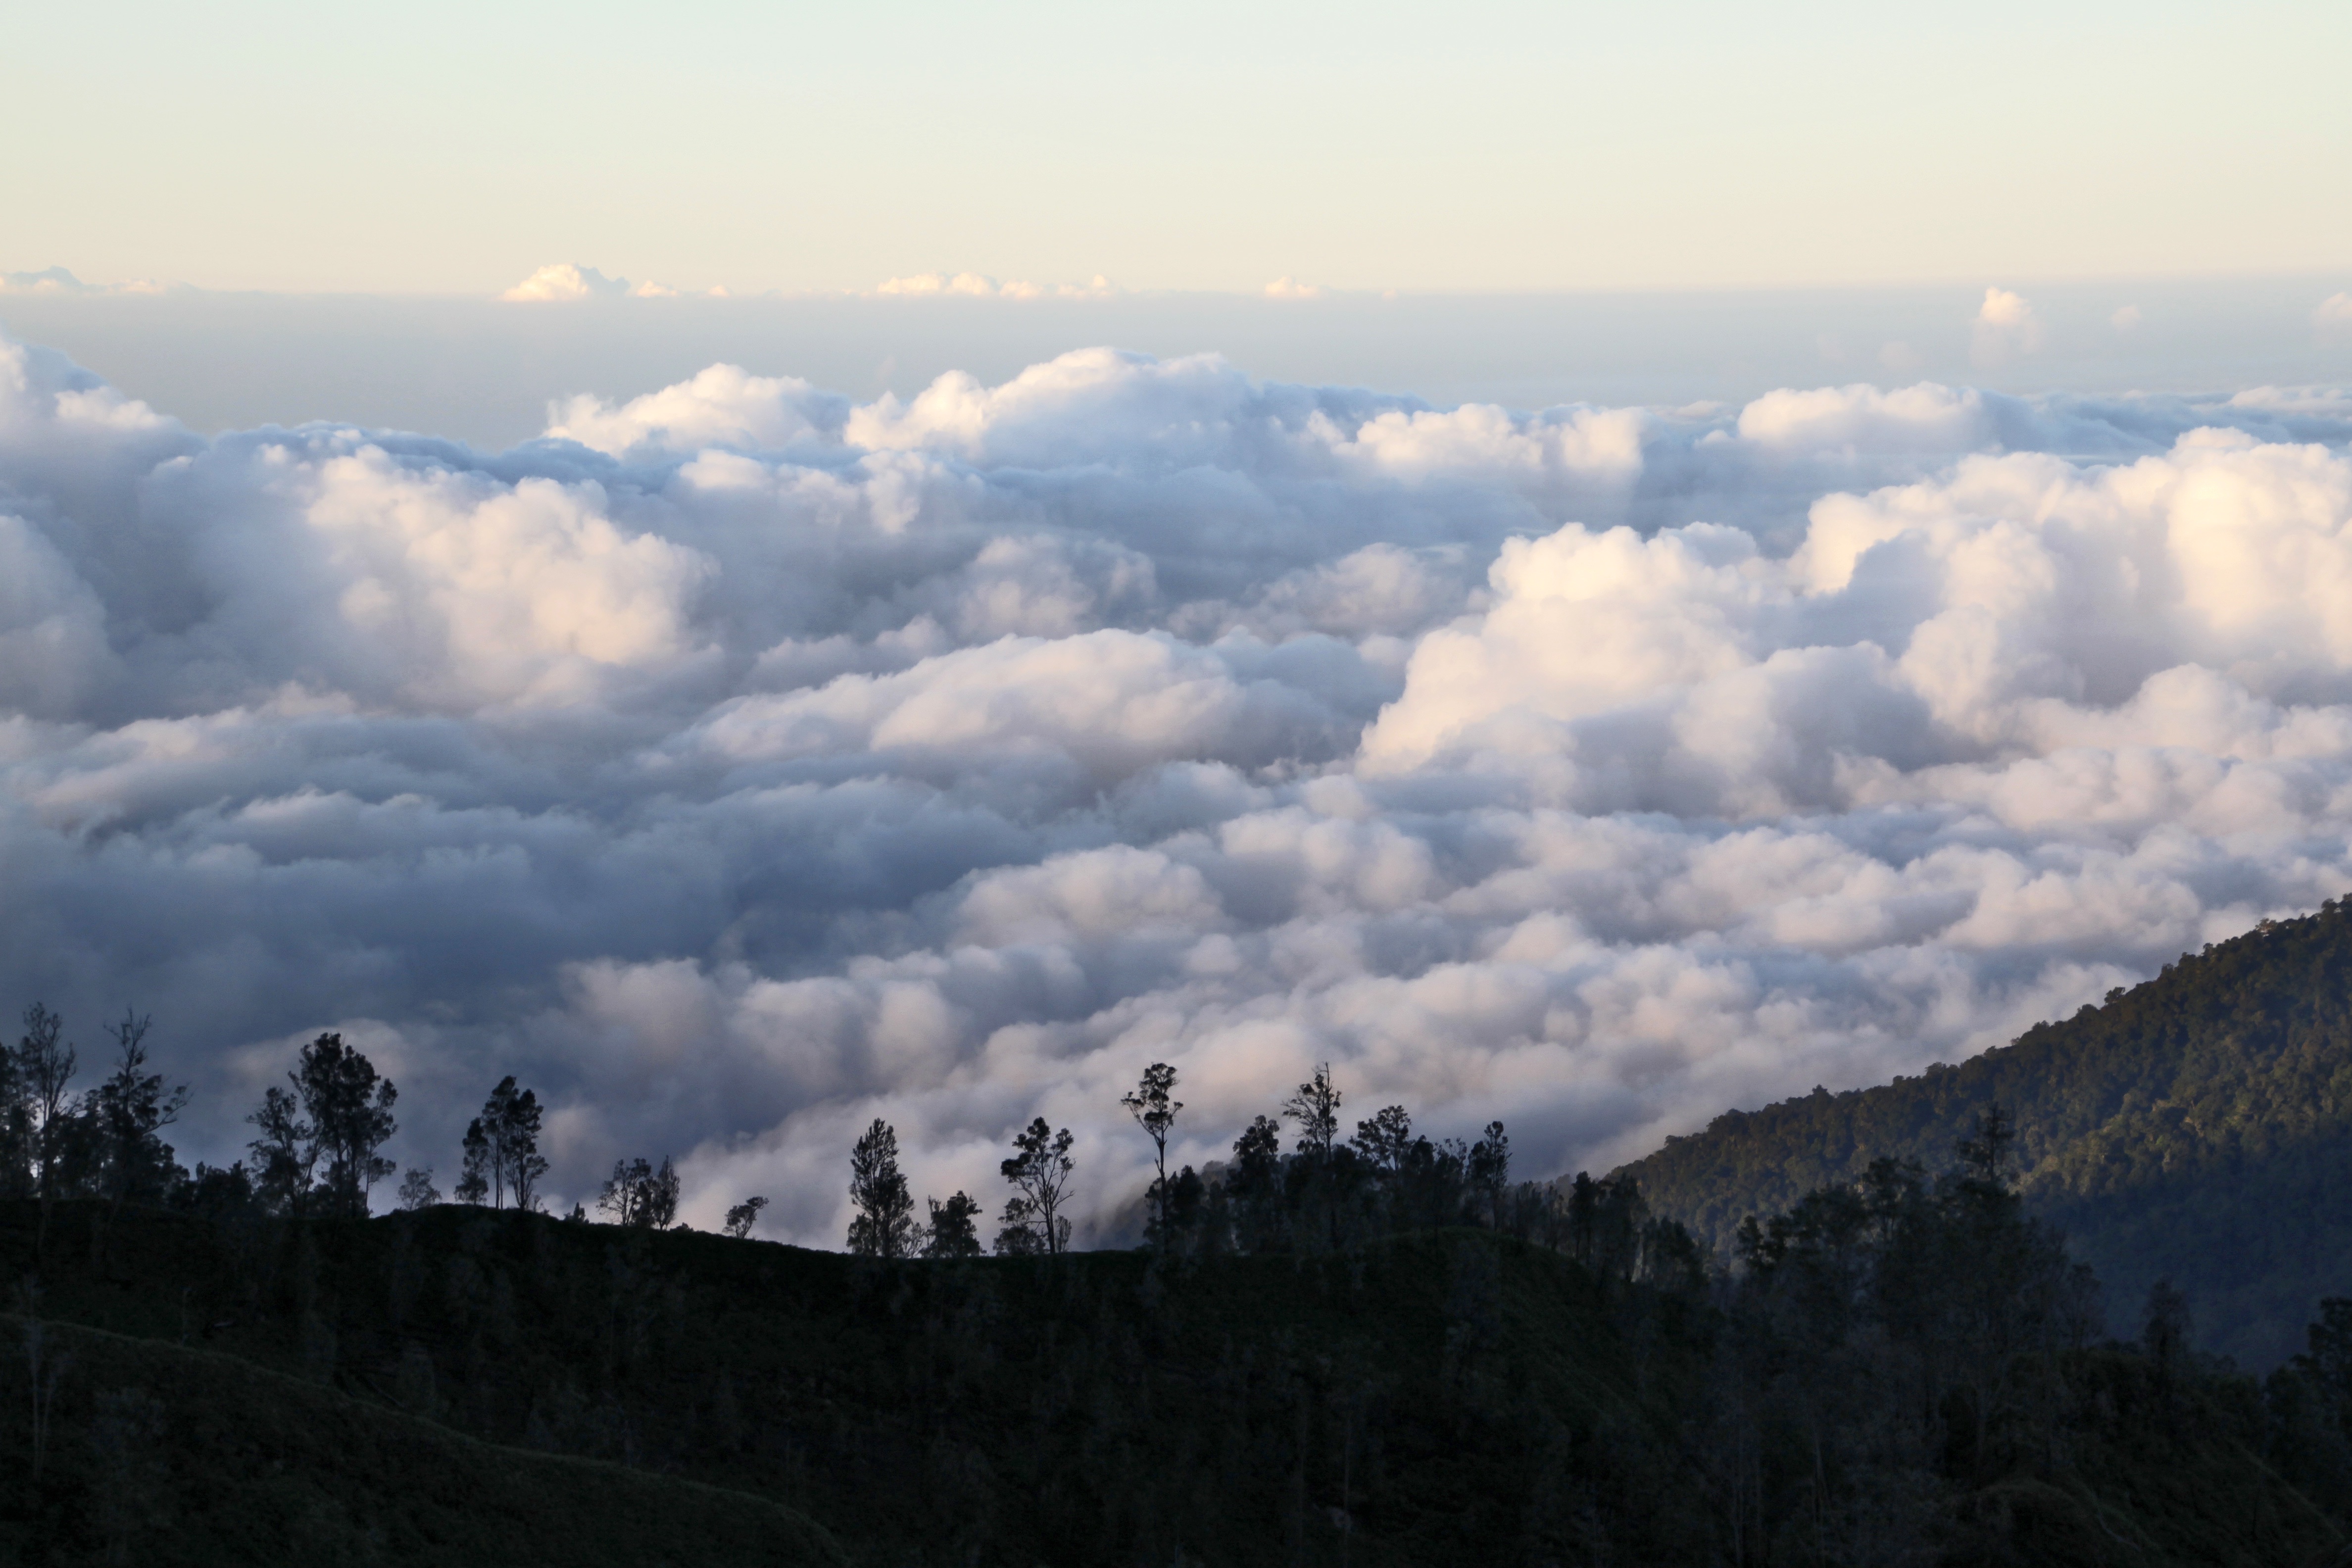
landscape, tree, nature, forest, wilderness, mountain, snow, cloud, sky, sunrise, mist, sunlight, morning, hill, dawn, valley, mountain range, dusk, evening, weather, meteorological phenomenon, atmospheric phenomenon, mountainous landforms